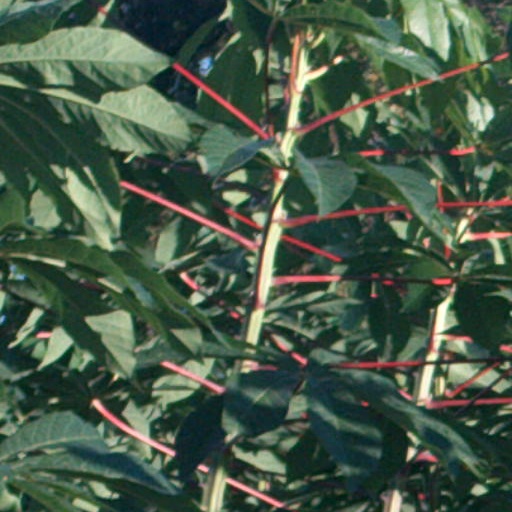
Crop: cassava